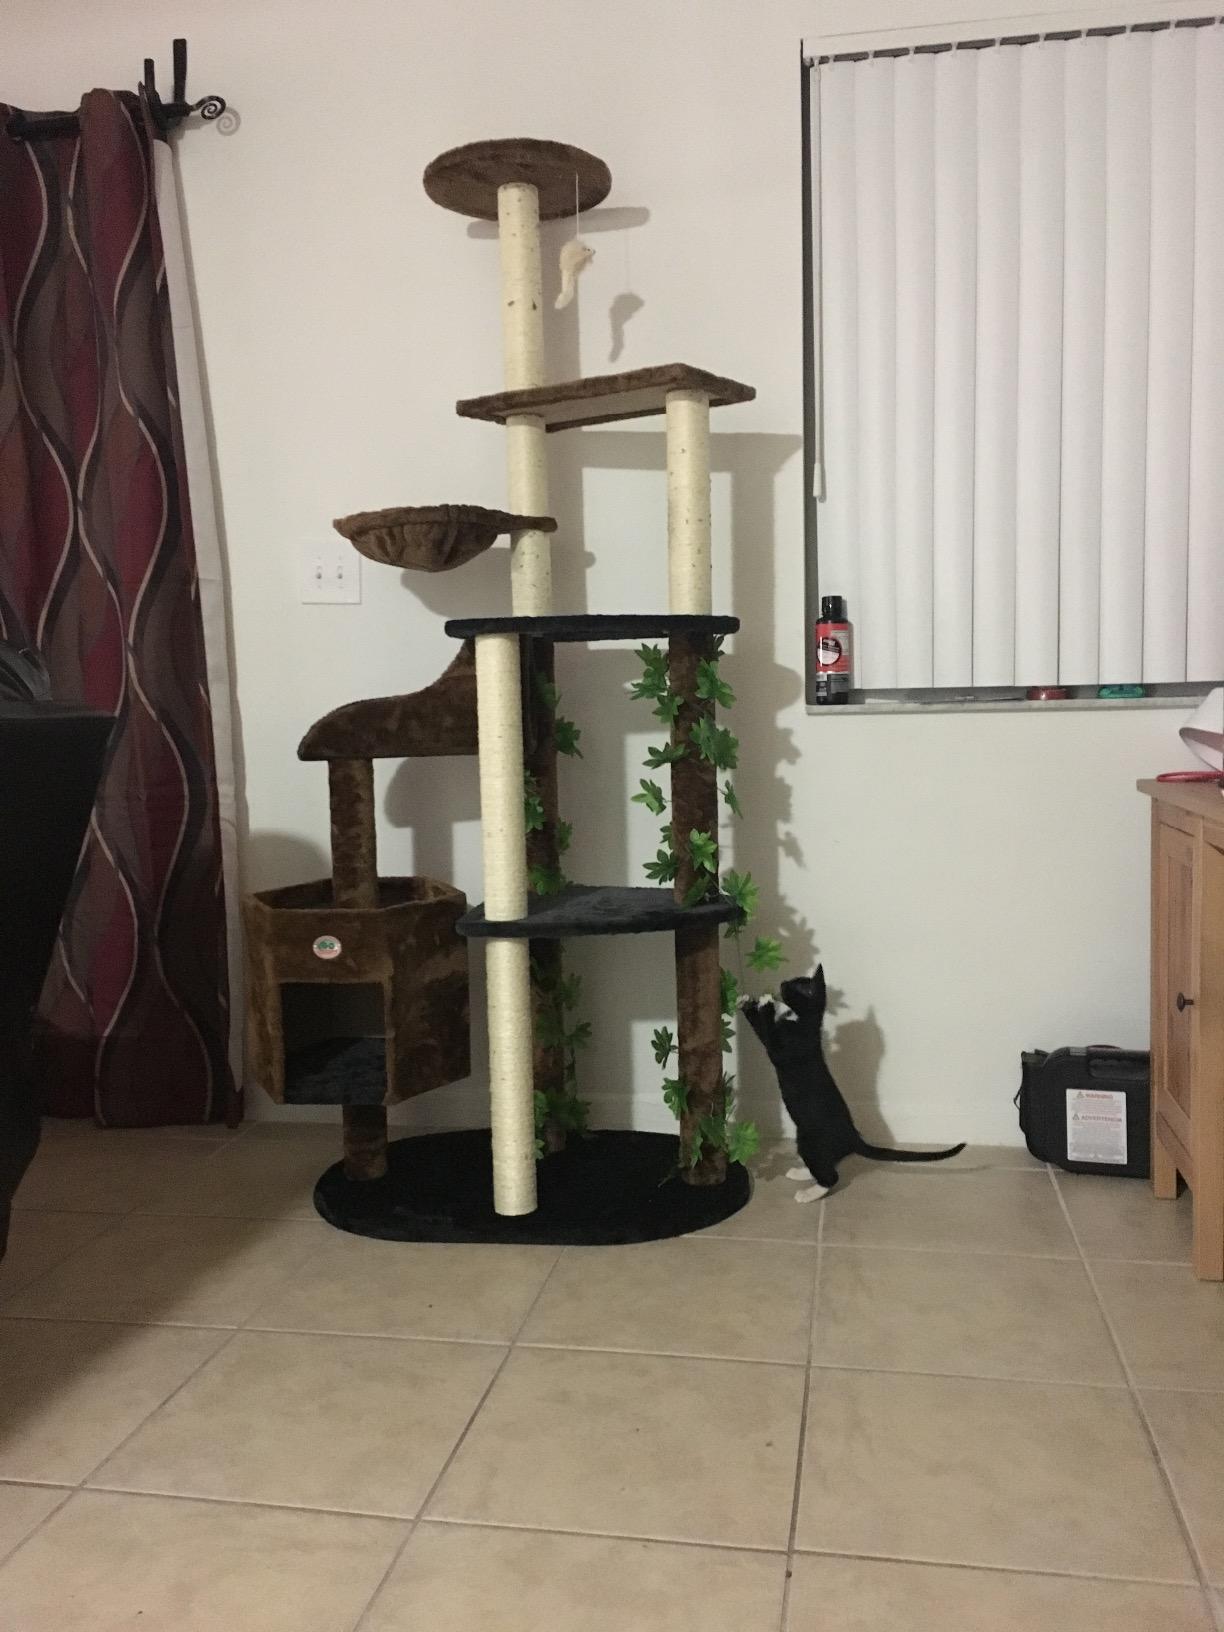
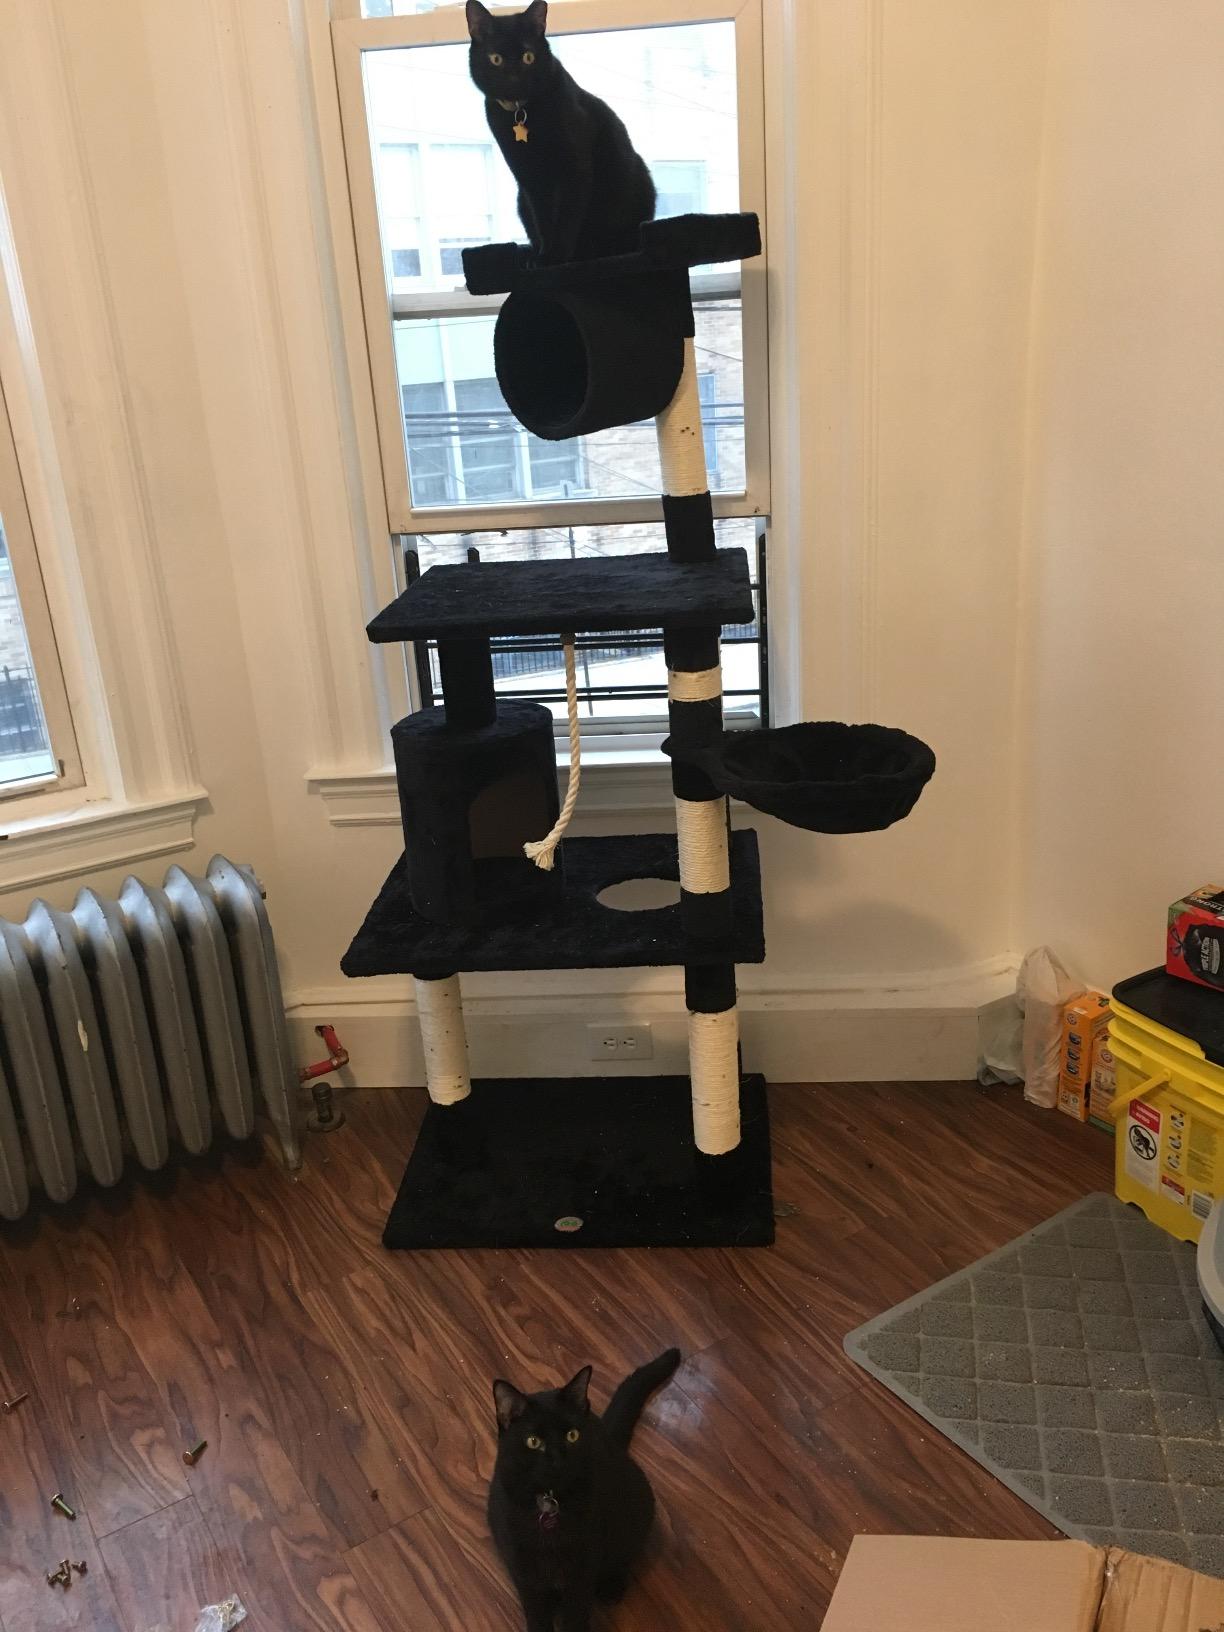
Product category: items_cat tree
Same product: no